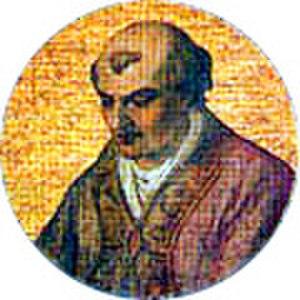
Ealdred ou Aldred est un ecclésiastique anglo-saxon mort le 11 septembre 1069.